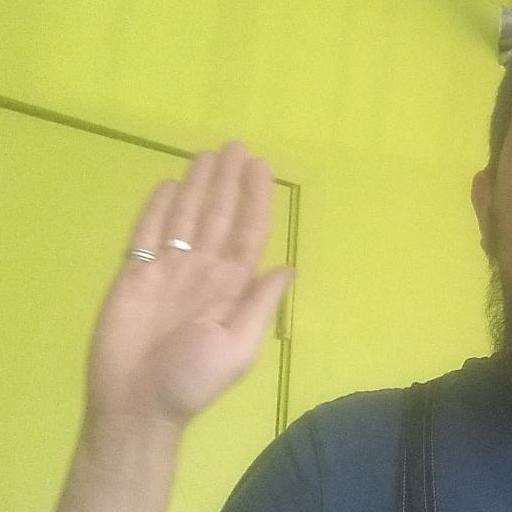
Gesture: stop